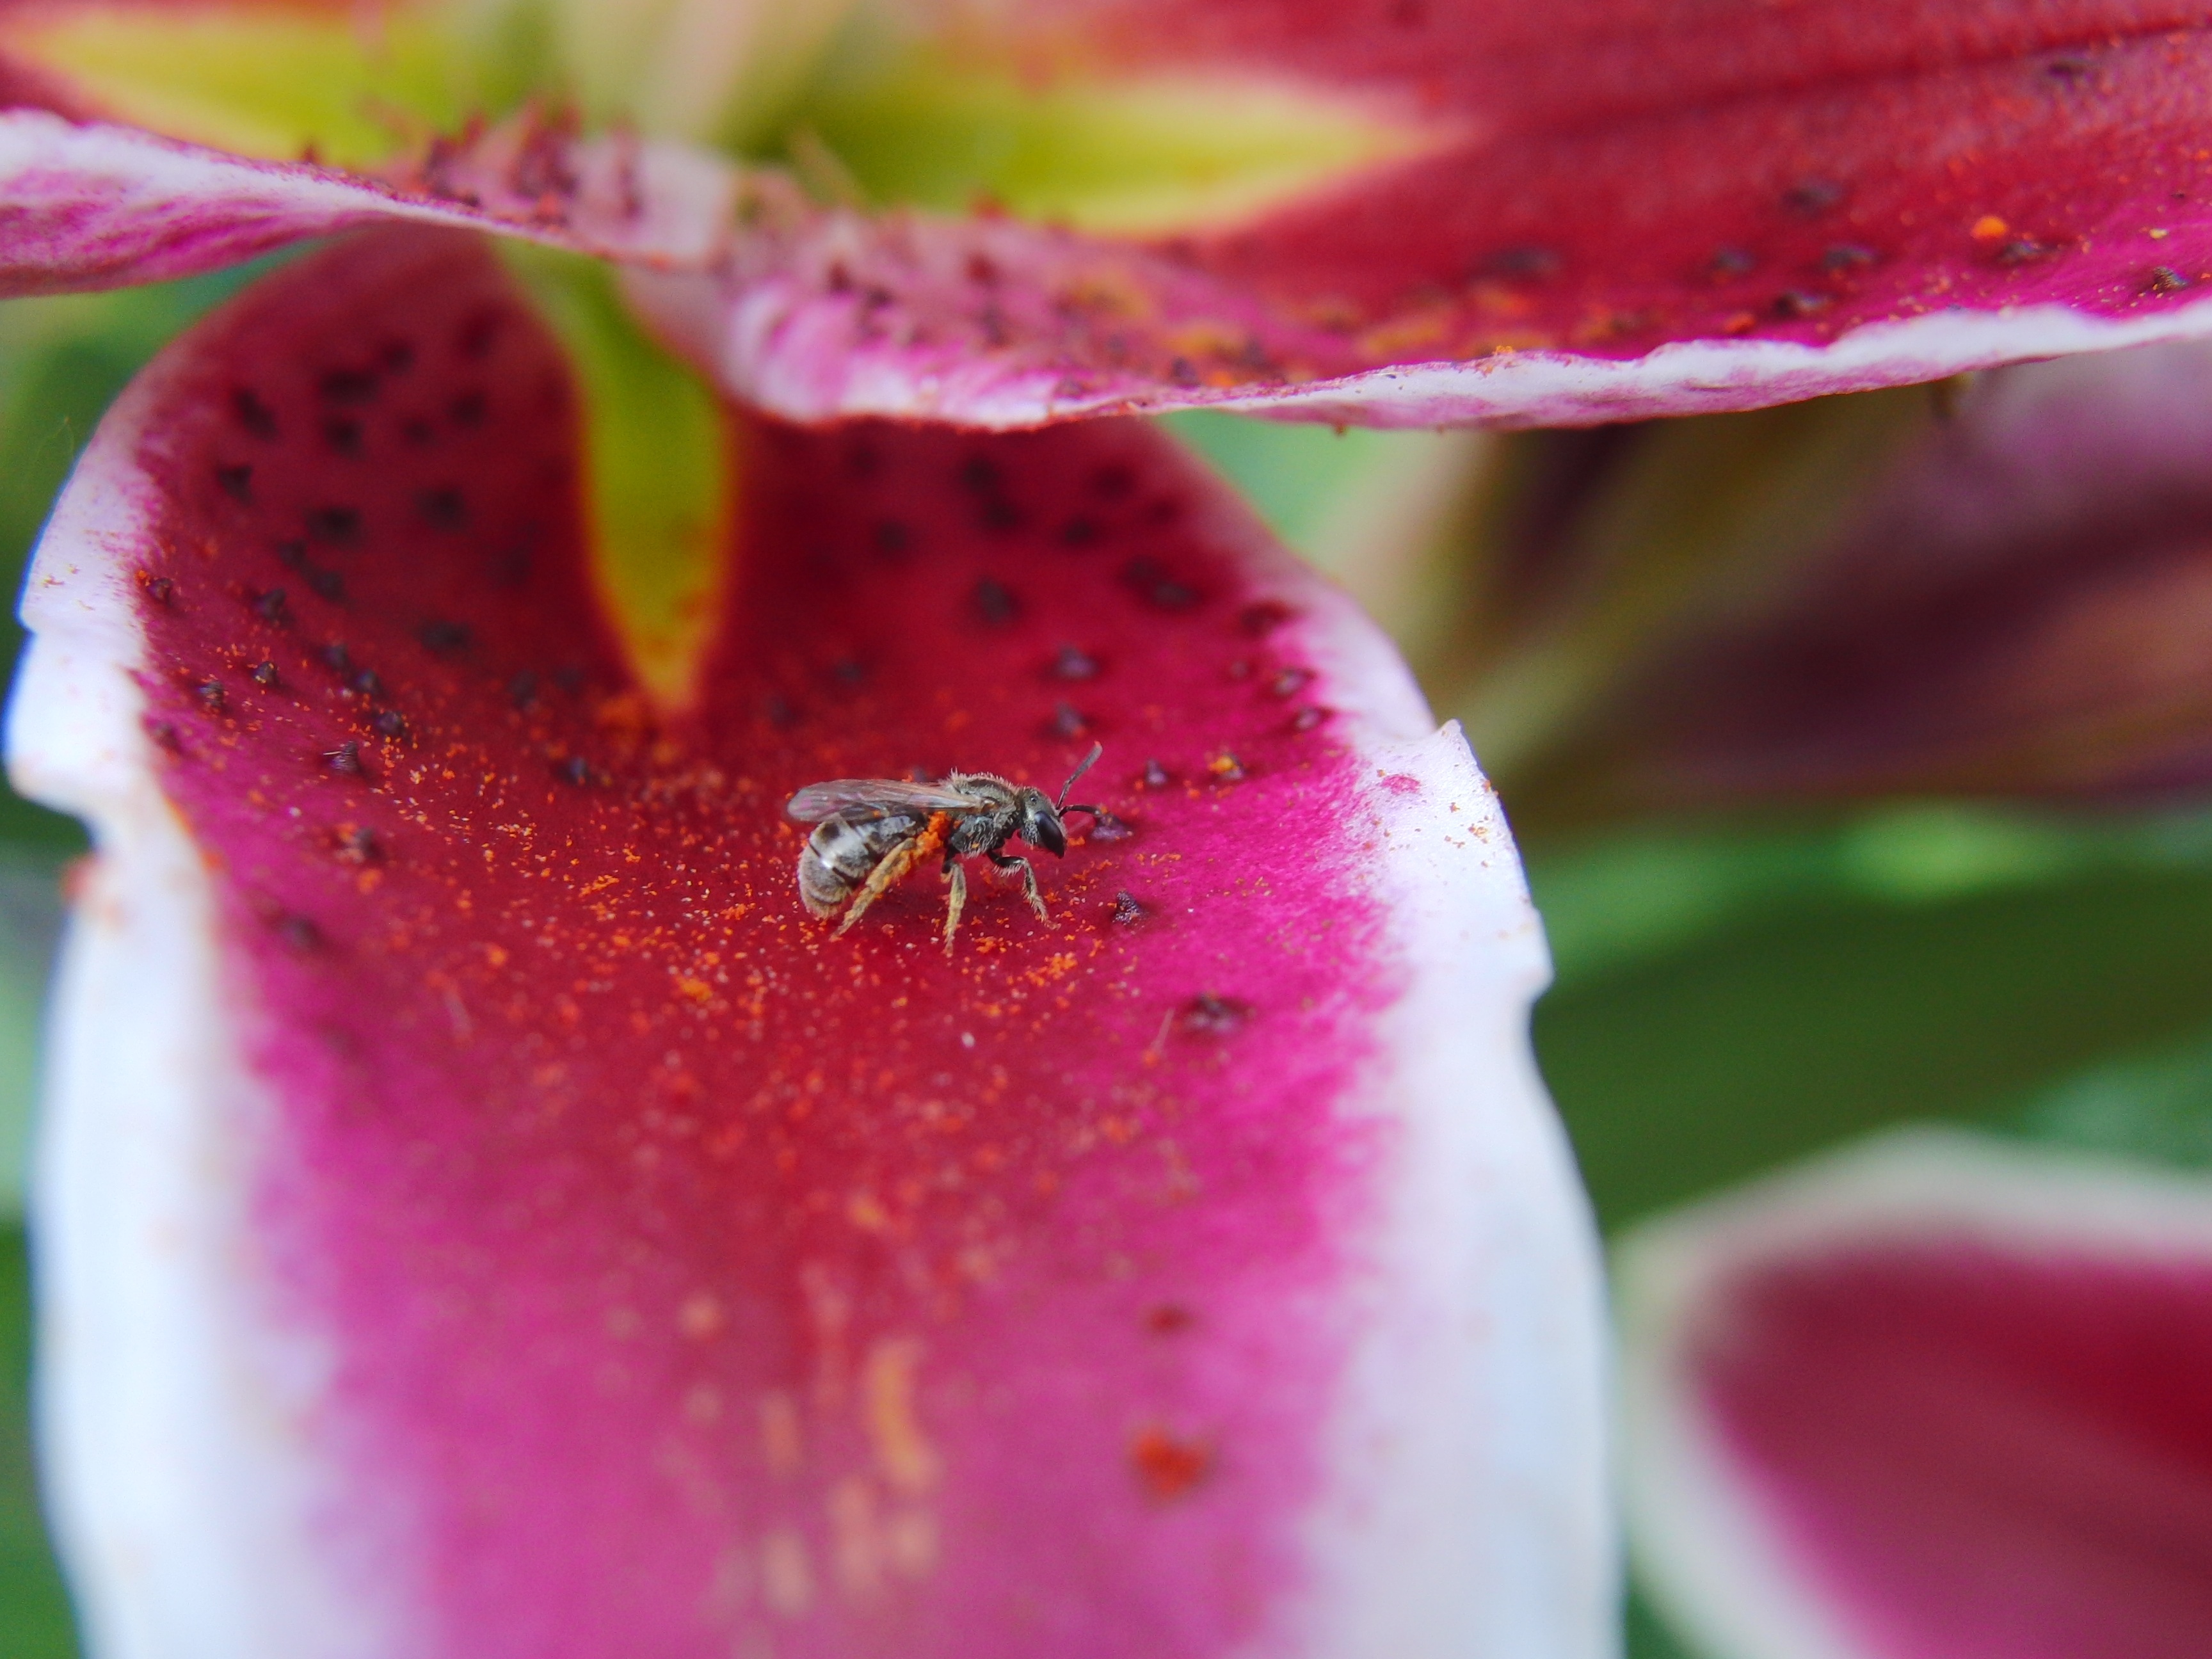
nature, blossom, plant, photography, fruit, leaf, flower, petal, bloom, summer, floral, food, spring, green, red, produce, garden, pink, flora, close up, lily, macro photography, flowering plant, plant stem, land plant, small bee